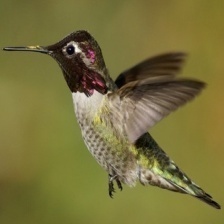
Species: ANNAS HUMMINGBIRD
Scientific name: CALYPTE ANNA
ImageNet parent category: hummingbird